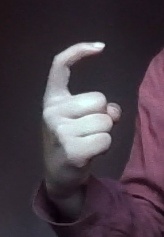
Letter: ra